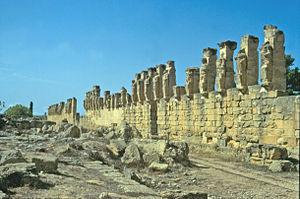
Cyrène était une ville de Cyrénaïque, la plus ancienne et la plus importante des cinq colonies grecques de la région, où étaient déjà établis les Libyens anciens. Elle a donné le nom de Cyrénaïque à sa région, qu'elle a souvent dominé entre le VIIᵉ siècle av. J.-C. et le Vᵉ siècle apr. J.-C. Le vaste site archéologique actuel comprend trois secteurs principaux : la ville et ses faubourgs, comprenant le Sanctuaire d'Apollon, les nécropoles autour de la ville et la campagne, qui présente de nombreux vestiges d'exploitations agricoles, de villages, de sanctuaires et de monuments funéraires.
La Libye, en forme longue l'État de Libye, est un État d'Afrique du Nord faisant partie du Maghreb. Elle est bordée au Nord par la Mer de Libye, au nord-ouest par la Tunisie, à l'ouest par l'Algérie, au sud-ouest par le Niger, au sud-sud-est par le Tchad, au sud-est par le Soudan et à l'est par l'Égypte. Elle s’étend sur 1 759 540 kilomètres carrés, ce qui la place au quatrième rang africain et au dix-huitième rang mondial. Sa population est estimée entre 6 et 8 millions d'habitants. Elle se concentre sur les côtes, l’intérieur du pays étant désertique. Sa capitale, Tripoli, est également sa plus grande agglomération, devant Benghazi, Misrata et El Beïda.